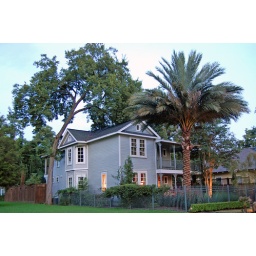
This house and its trees looked special in the evening light, and I had to photograph it.